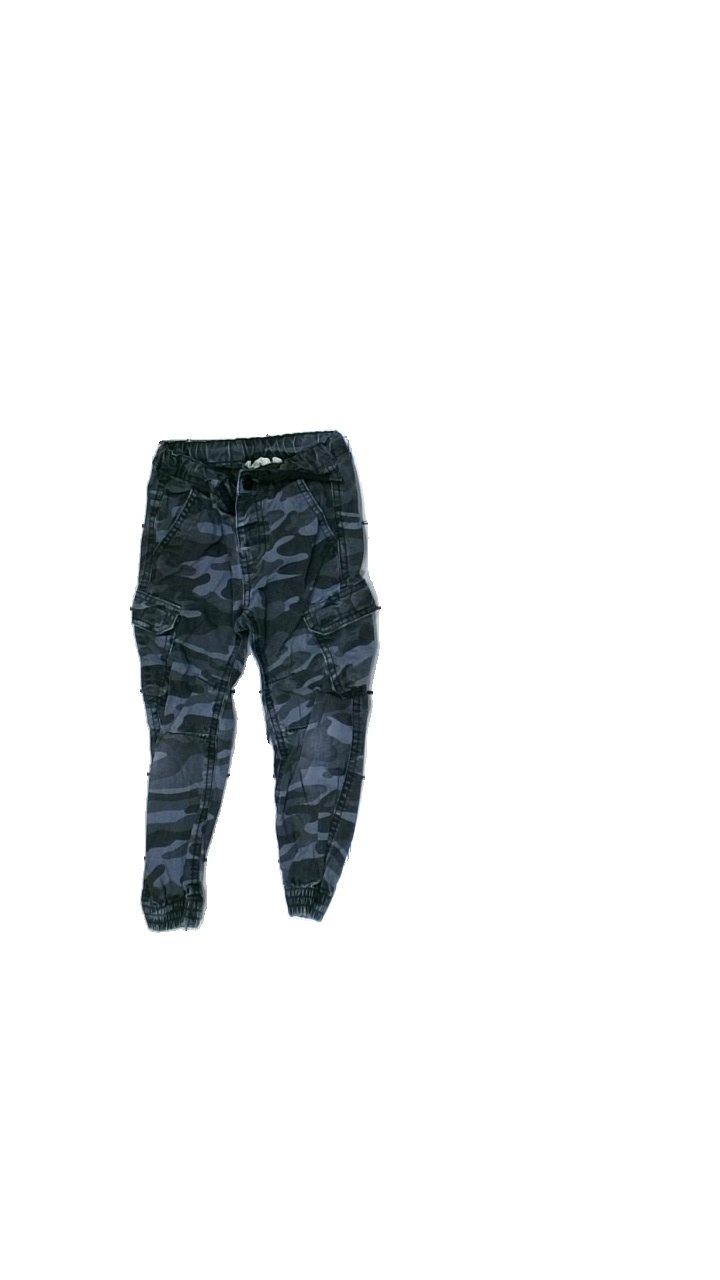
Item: Trousers (Children)
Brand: Kappahl
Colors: Grey
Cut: Regular
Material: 57% Cott 43% Viscose
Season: All
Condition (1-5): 5
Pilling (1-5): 5
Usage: Reuse
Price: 50-100